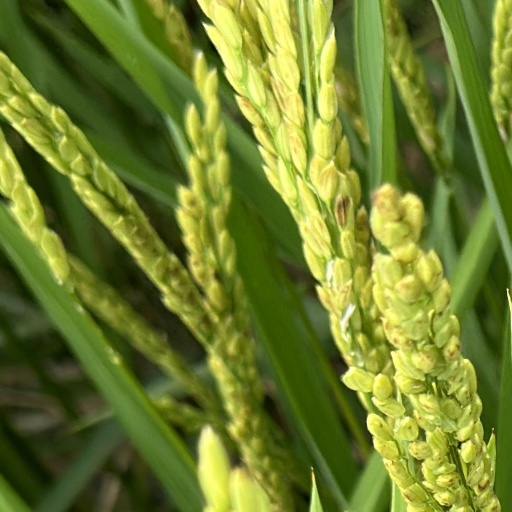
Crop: rice